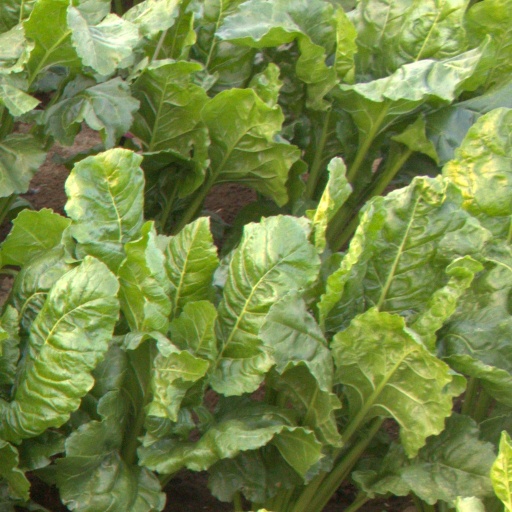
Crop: sugar beet